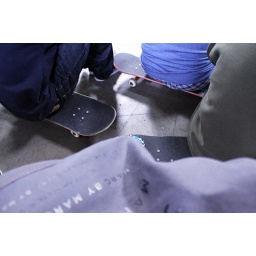
best seats in the house